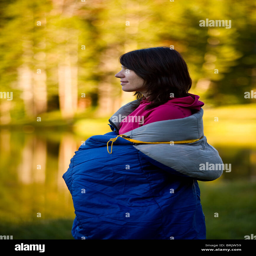
a woman wrapped in a sleeping bag enjoys the peace